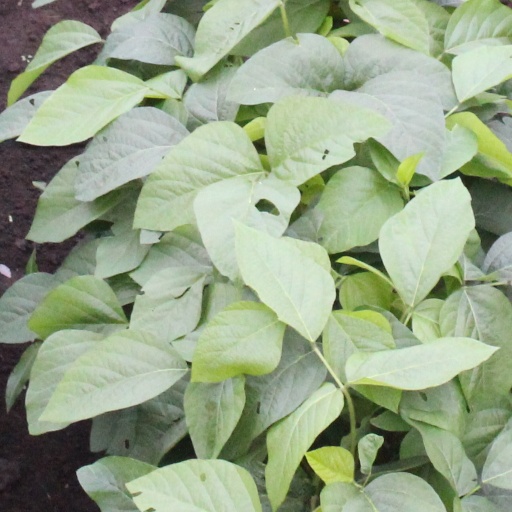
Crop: soybean